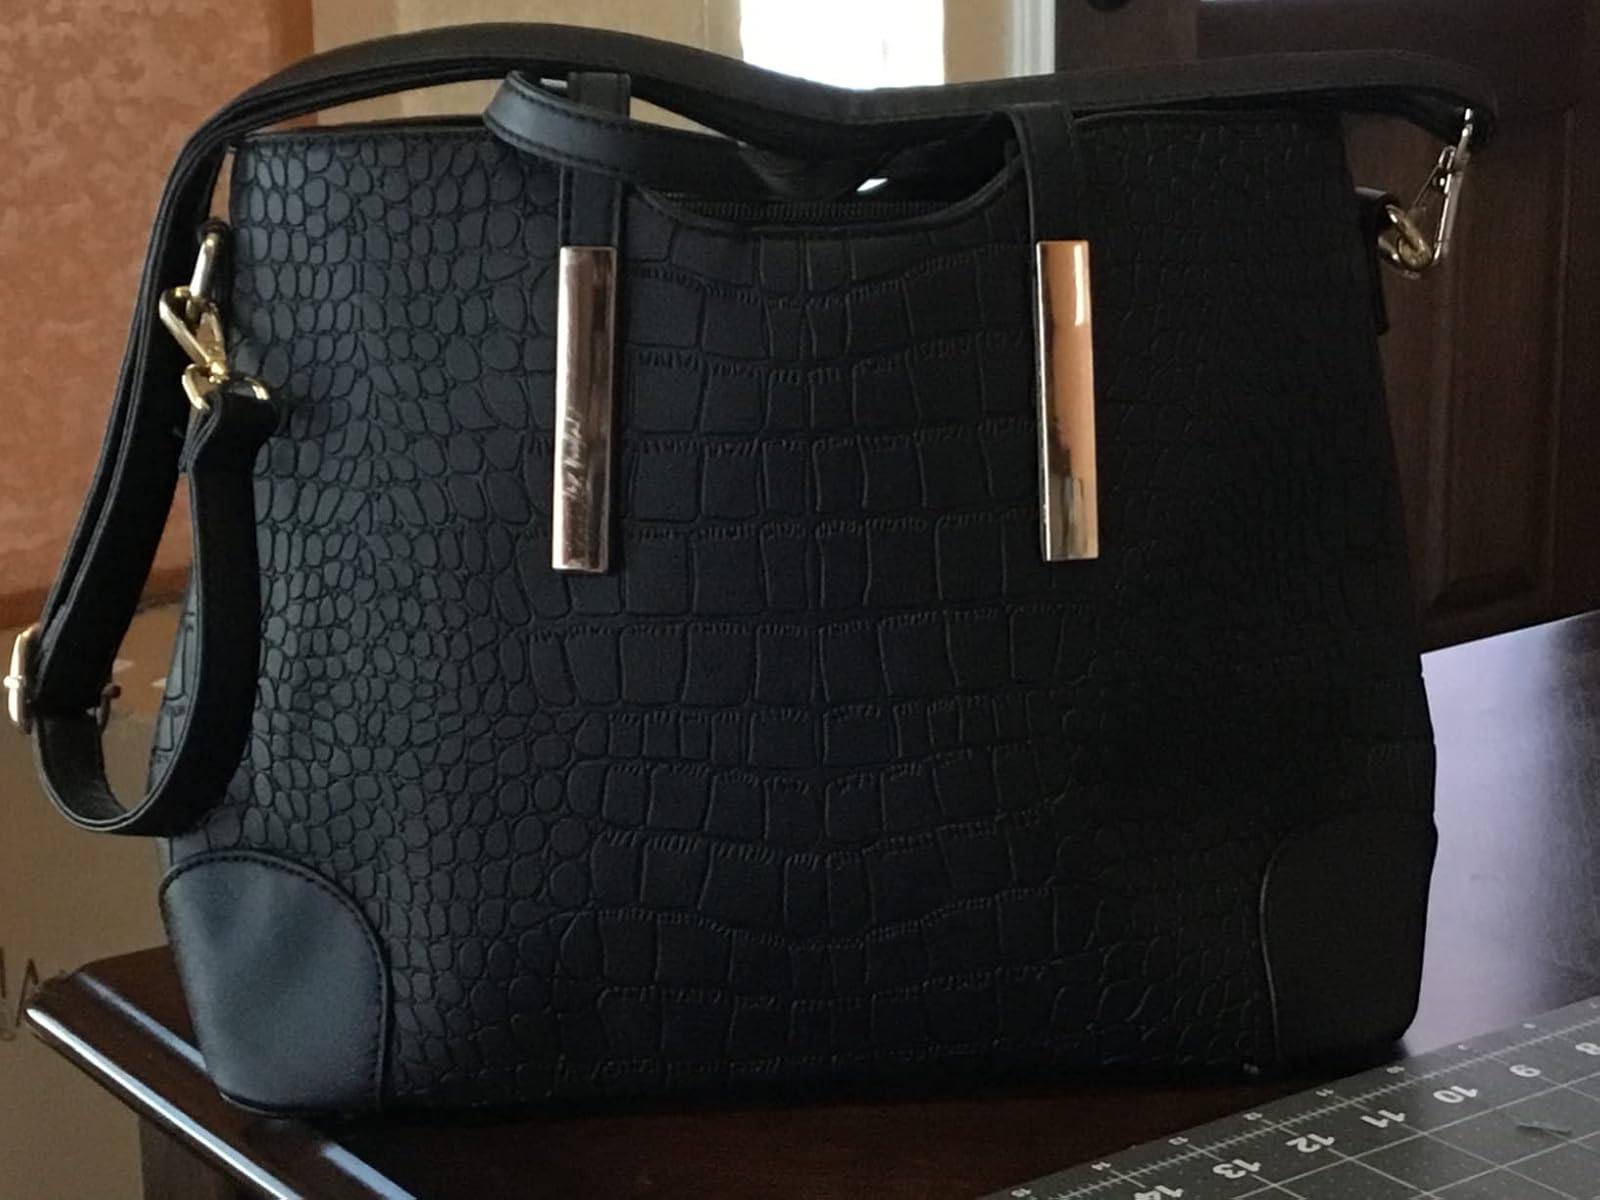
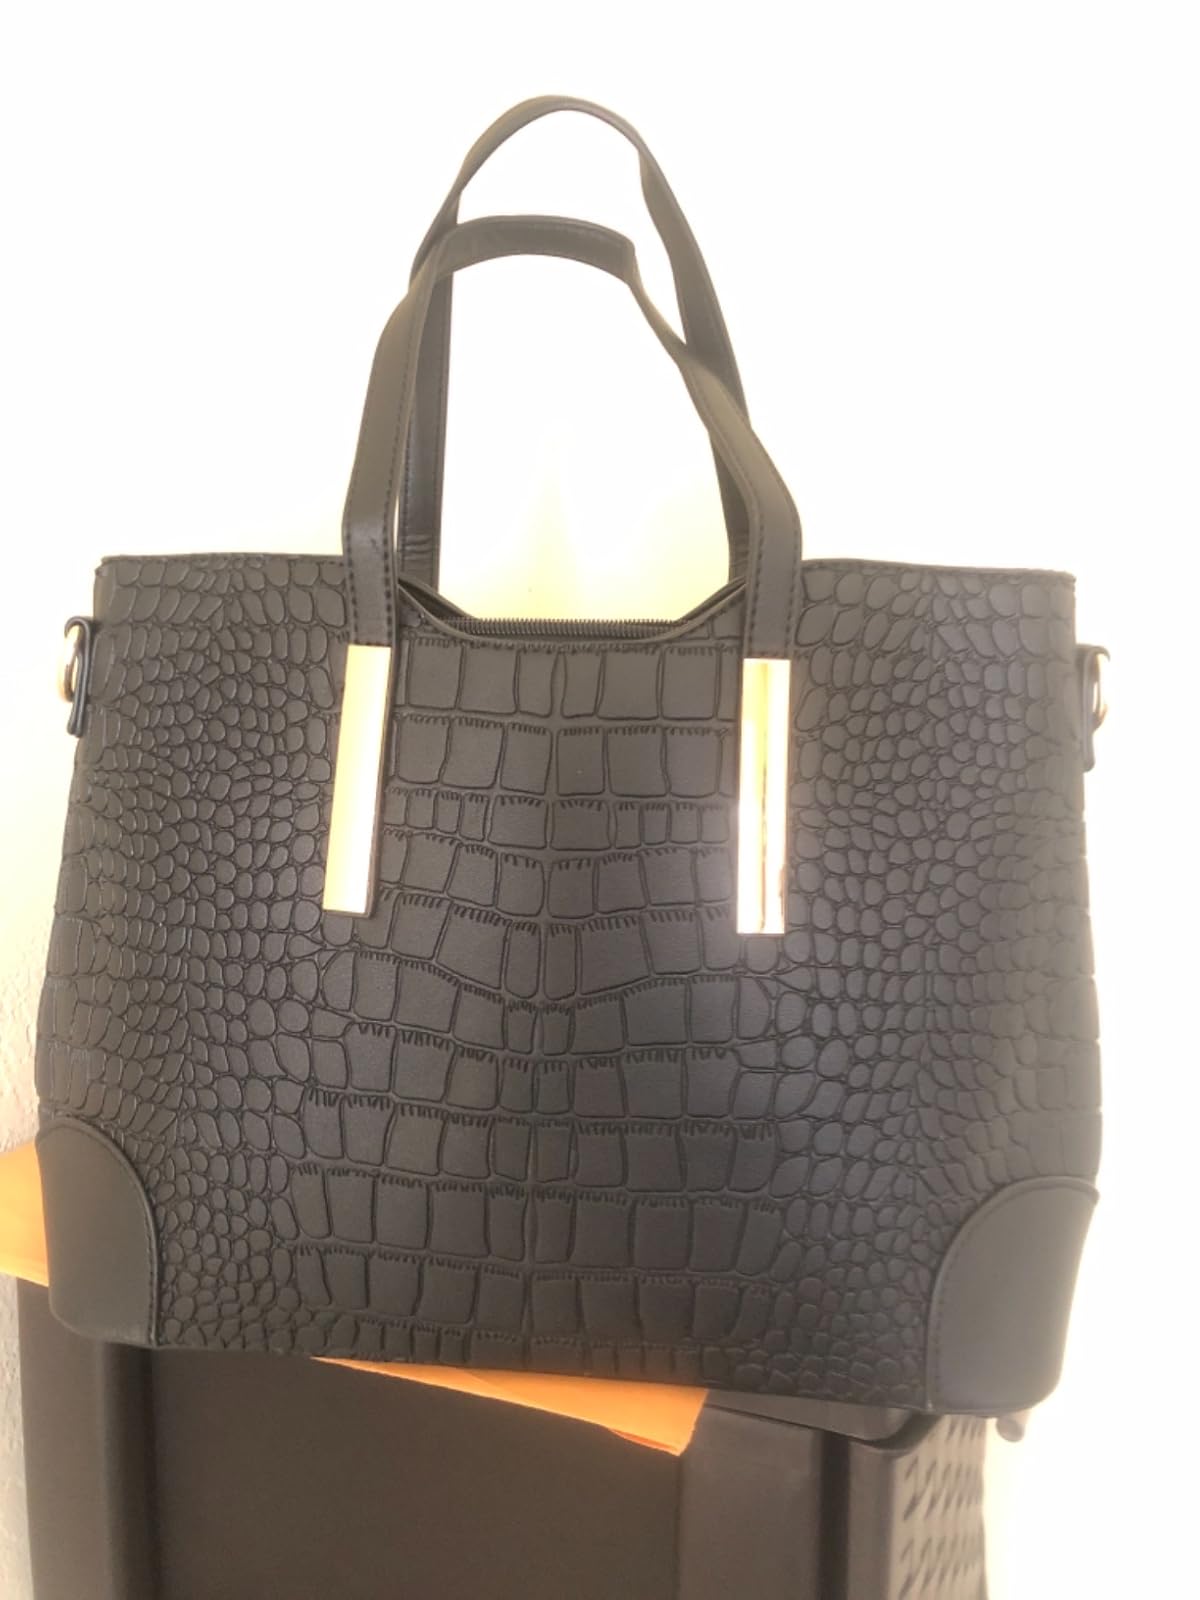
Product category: accessories_handbag
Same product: yes